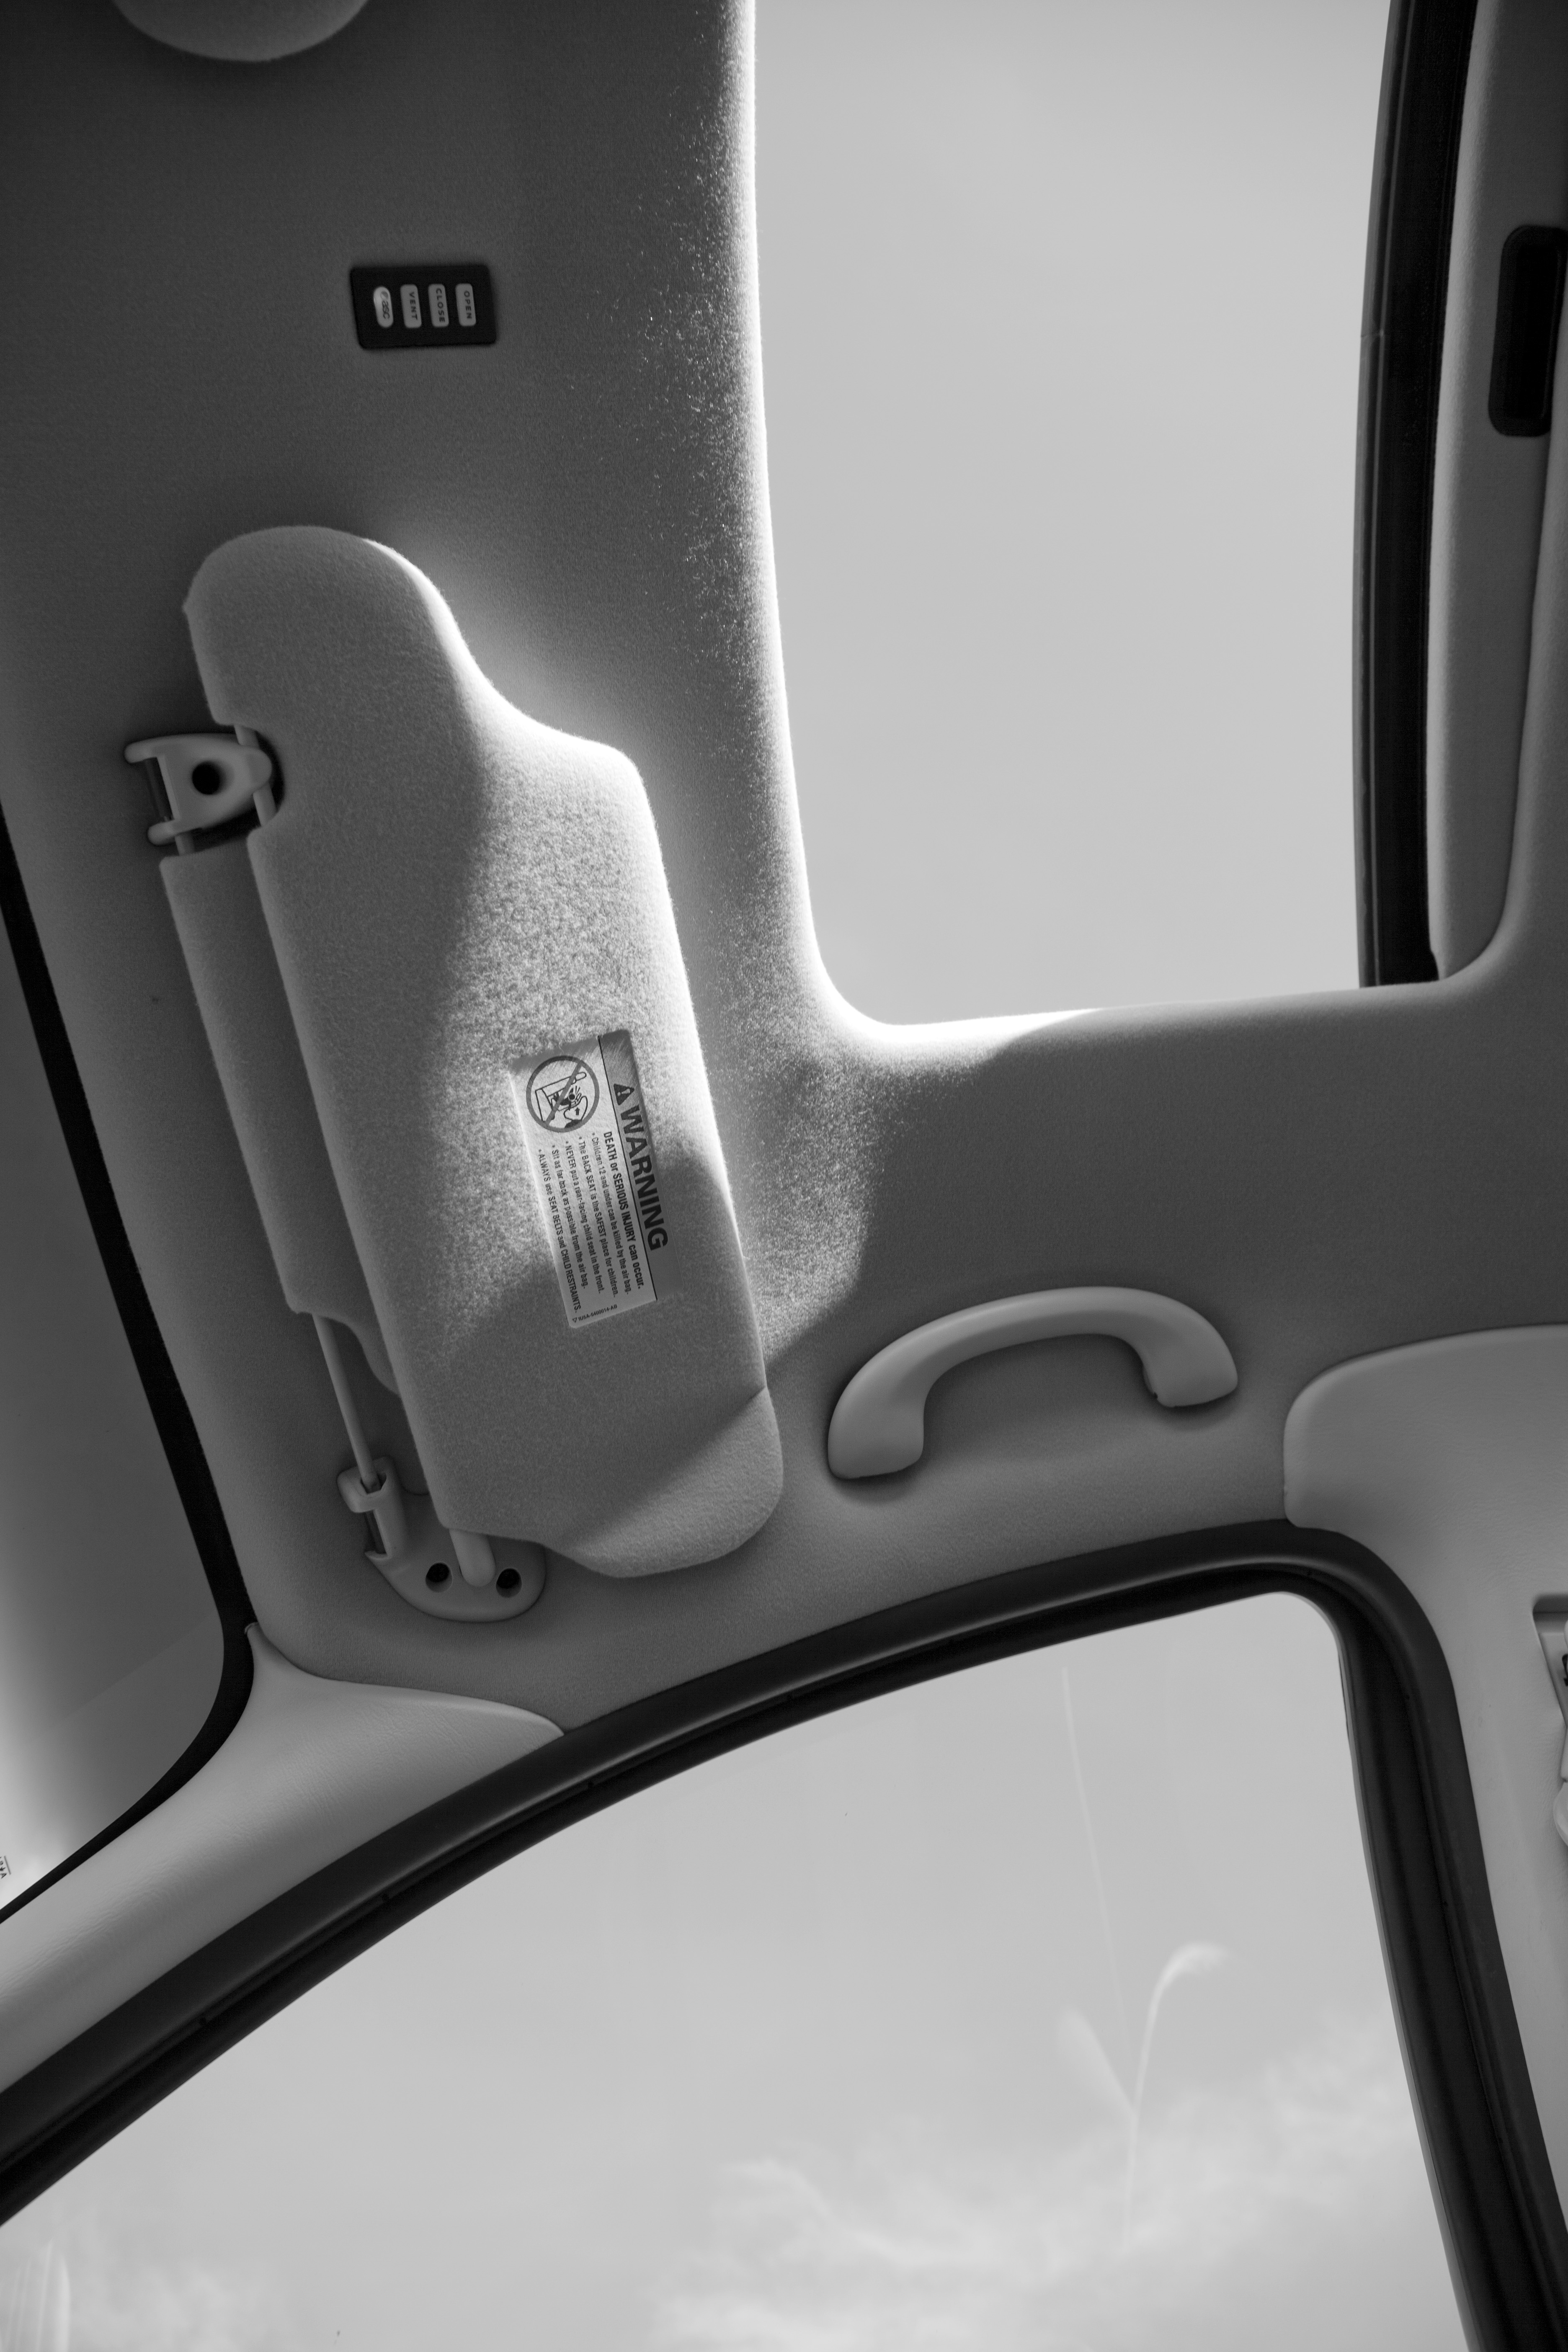
black and white, car, wheel, roof, vehicle, steering wheel, california, tire, bumper, rim, sable, mercury, northerncalifornia, headliner, sunroof, auto part, monochrome photography, automotive exterior, steering part